Fancy (singer)

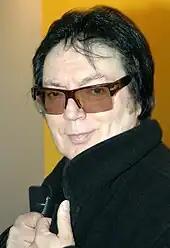
Fancy in 2011

Segieth's career commenced in 1984 as a European-based pop singer and songwriter. His role as a musician rapidly expanded as a producer, which lead to his music receiving worldwide airplay. The international disco hits "Slice Me Nice" and "Chinese Eyes" reached second place on the US Billboard Dance Charts and the Top 10 USA Billboard for 1985 with "Chinese Eyes" and "Come Inside". A further nine of his singles charted in both the top 100 of the Media Control Singles Charts, this mainly covered the German charts during the mid to late 80s. "Flames of Love" has received worldwide exposure since 1988; as it was his highest-charting hit.